Baltic Sea

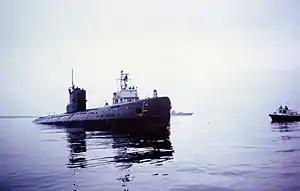
In 1981, the Soviet submarine "S-363" ran on ground deep inside Swedish territorial waters, an incident which illustrated the impact of the Cold War on the Baltic Sea.

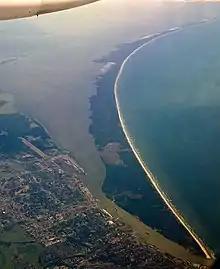
Curonian Lagoon, Spit and Klaipėda

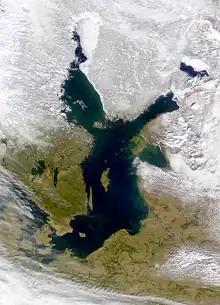
Satellite image of the Baltic Sea in a mild winter

In the 13th to 16th centuries, the strongest economic force in Northern Europe was the Hanseatic League, a federation of merchant cities around the Baltic Sea and the North Sea. In the sixteenth and early seventeenth centuries, Poland, Denmark, and Sweden fought wars for "Dominium maris baltici" ("Lordship over the Baltic Sea"). Eventually, it was Sweden that virtually encompassed the Baltic Sea. In Sweden, the sea was then referred to as "Mare Nostrum Balticum" ("Our Baltic Sea"). The goal of Swedish warfare during the 17th century was to make the Baltic Sea an all-Swedish sea ("Ett Svenskt innanhav"), something that was accomplished except the part between Riga in Latvia and Stettin in Pomerania. However, the Dutch dominated the Baltic trade in the seventeenth century.